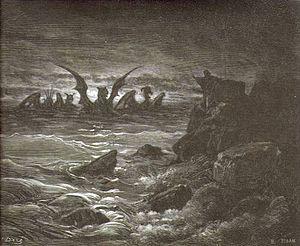
Gravure de Gustave Doré
La Vision des quatre bêtes, aussi appelée des Quatre royaumes ou Daniel 7, est un récit allégorique contenu au chapitre 7 du Livre de Daniel qui a donné lieu à de multiples interprétations chez les chrétiens.